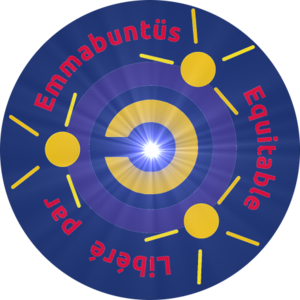
Étiquette du collectif Emmabuntüs utilisée pour la version 3